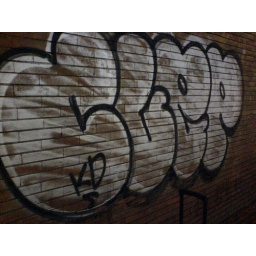
bus station wall just as i got in to mestre were i was stoppin...kd again...